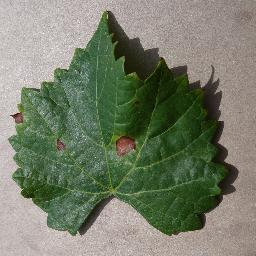
Label: Grape___Black_rot